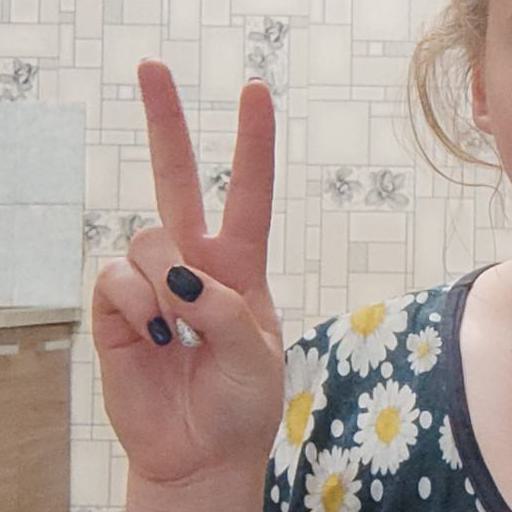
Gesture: peace